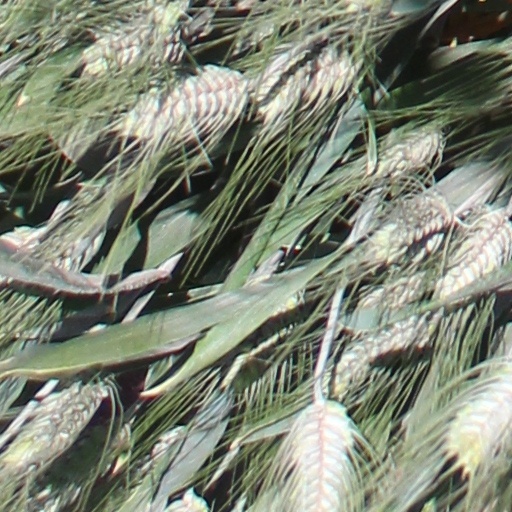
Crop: wheat